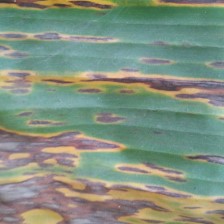
Label: sigatoka